Radio Dimensione Suono

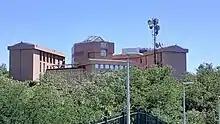
RDS headquarters in Pineto Regional Park

Radio Dimensione Suono (RDS) is a radio station founded in 1978. It broadcasts in the Italian language, and broadcasts Pop music and Italian music.